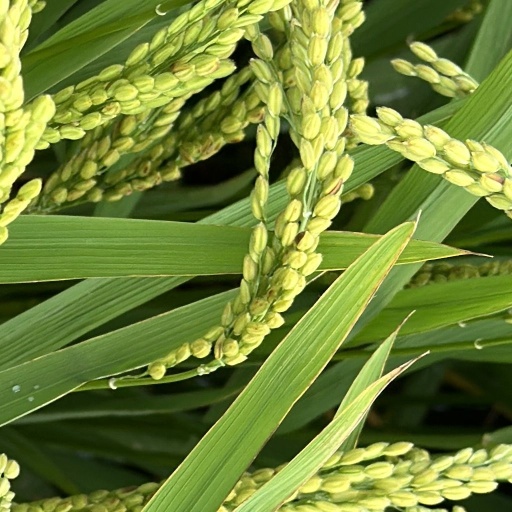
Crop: rice